List of 18th-century British working-class writers

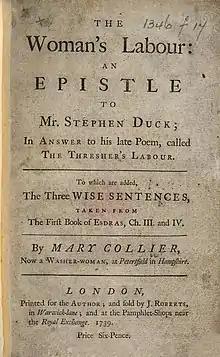
Title page of Mary Collier's "The Woman's Labour: an Epistle to Mr Stephen Duck" (London, 1739) (<a href="https%3A//books.google.com/books%3Fid%3DEaZfAAAAcAAJ%26amp%3Bpg%3DPA1">Google Books

This list focuses on published authors whose working-class status or background was part of their literary reputation. These were, in the main, writers without access to formal education, so they were either autodidacts or had mentors or patrons. This lack of standardized education gave rise to the notion of the "rough," "untutored," "natural" artist. There was a vogue among middle- and upper-class readers, particularly later in the eighteenth-century and throughout the Romantic era, for writers with an "interesting story of genius-in-rags," for "the Unschooled Sons" — and daughters — "of Genius."